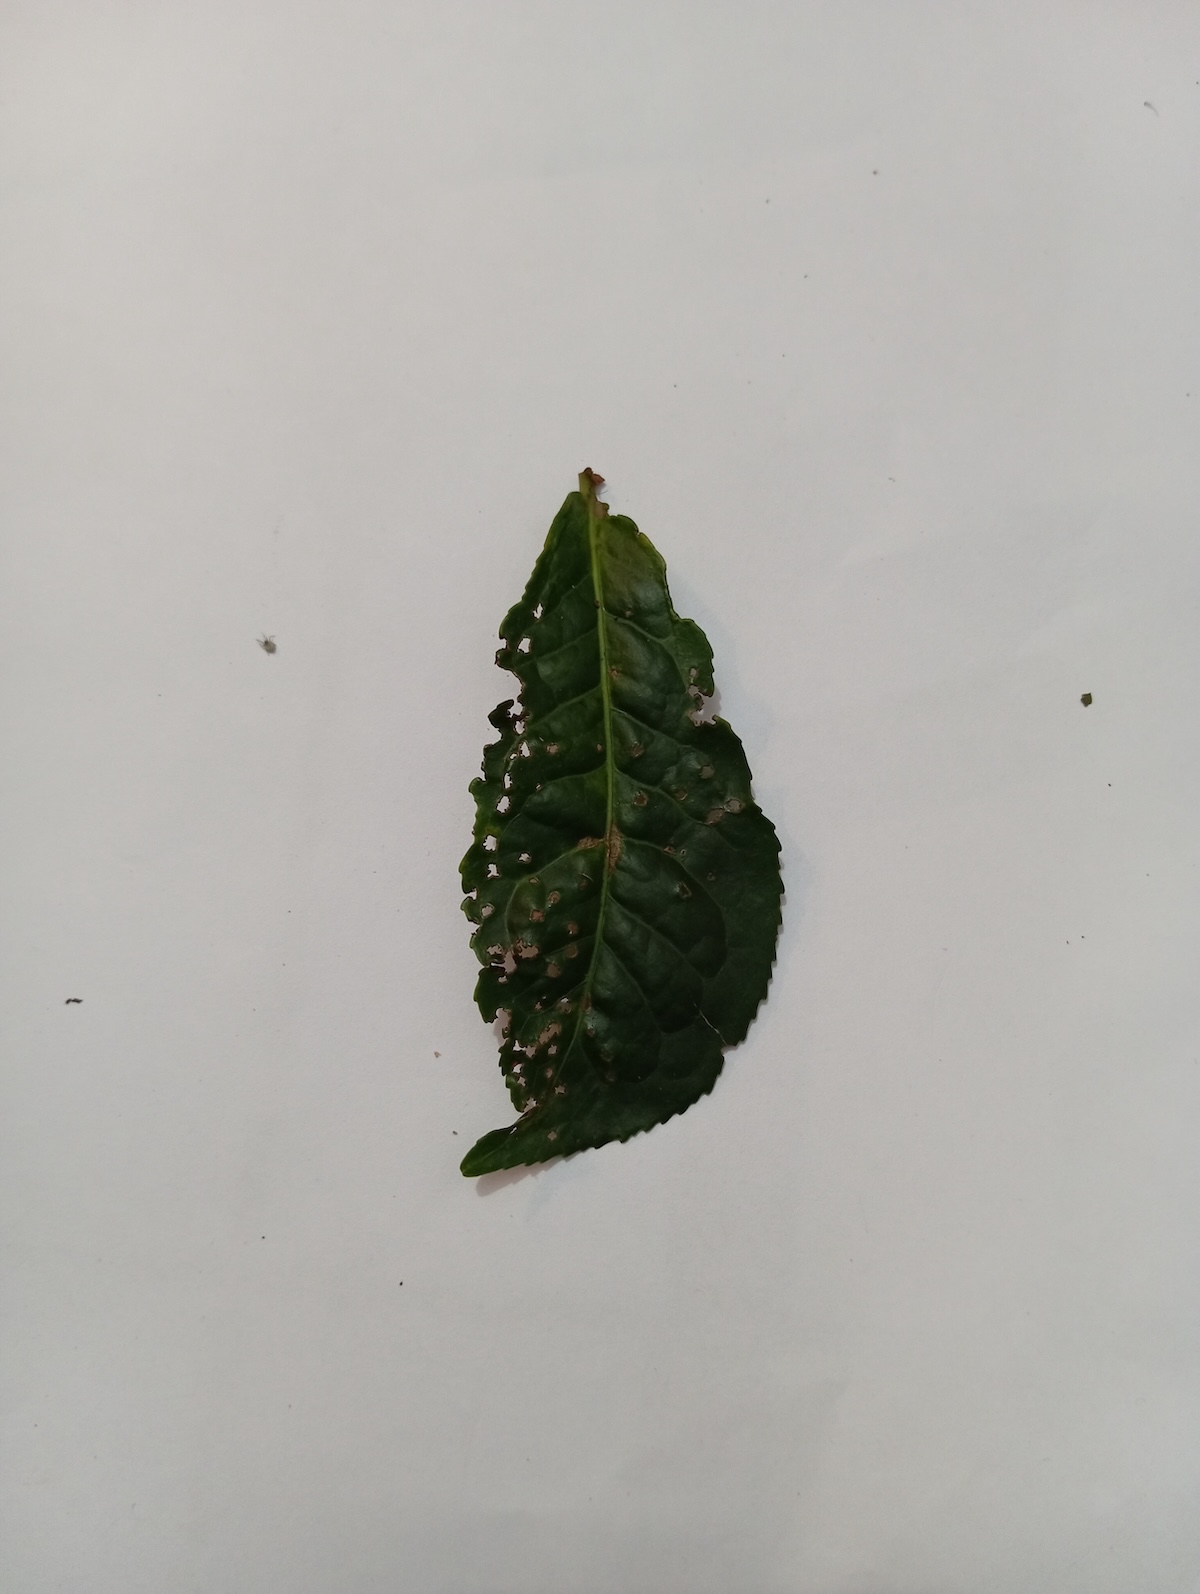
Label: Green mirid bug